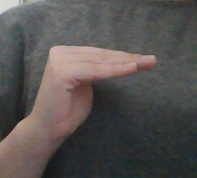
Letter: haa